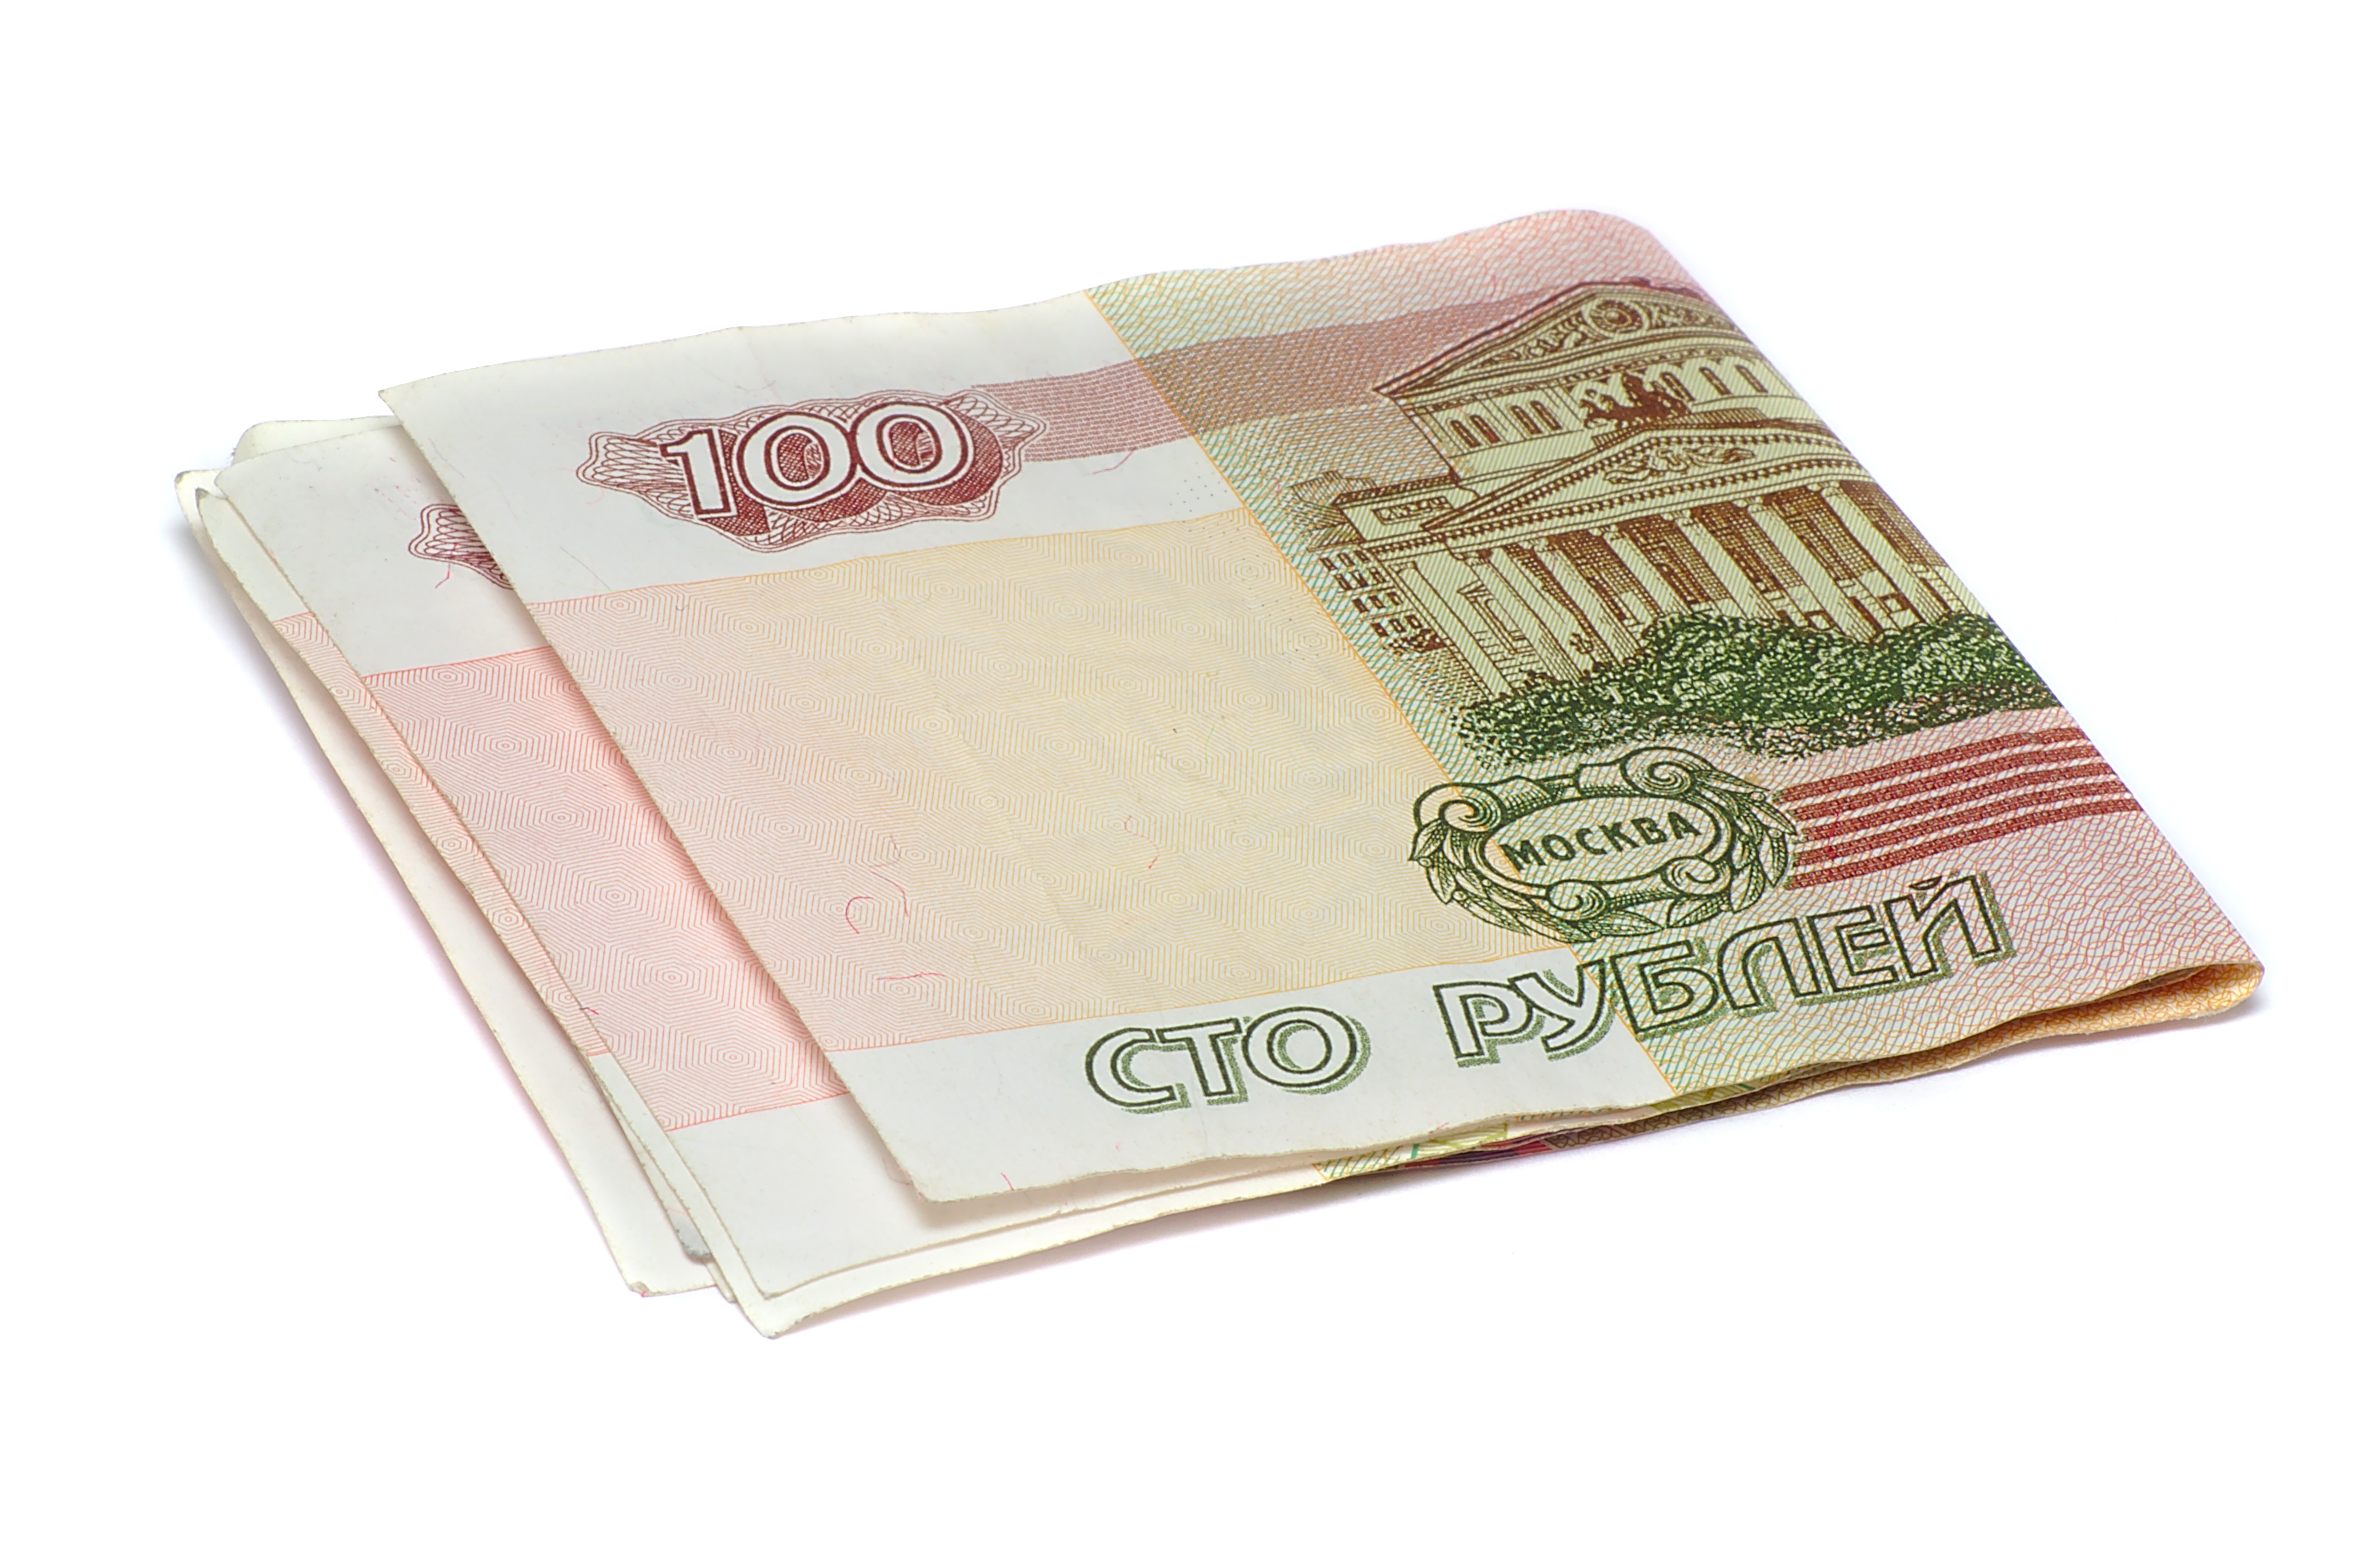
money, paper, cash, currency, finances, russia, ruble, bills, 100 rubles